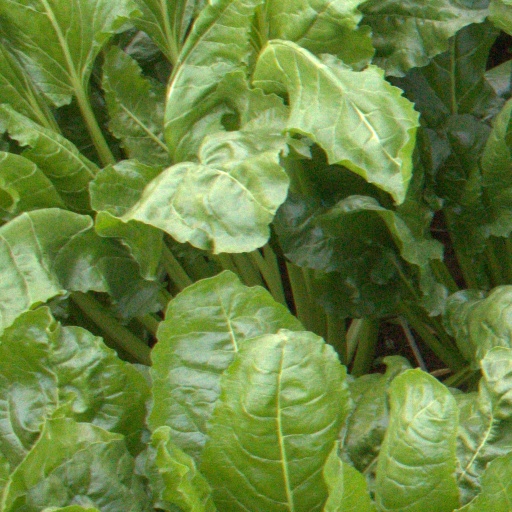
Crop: sugar beet